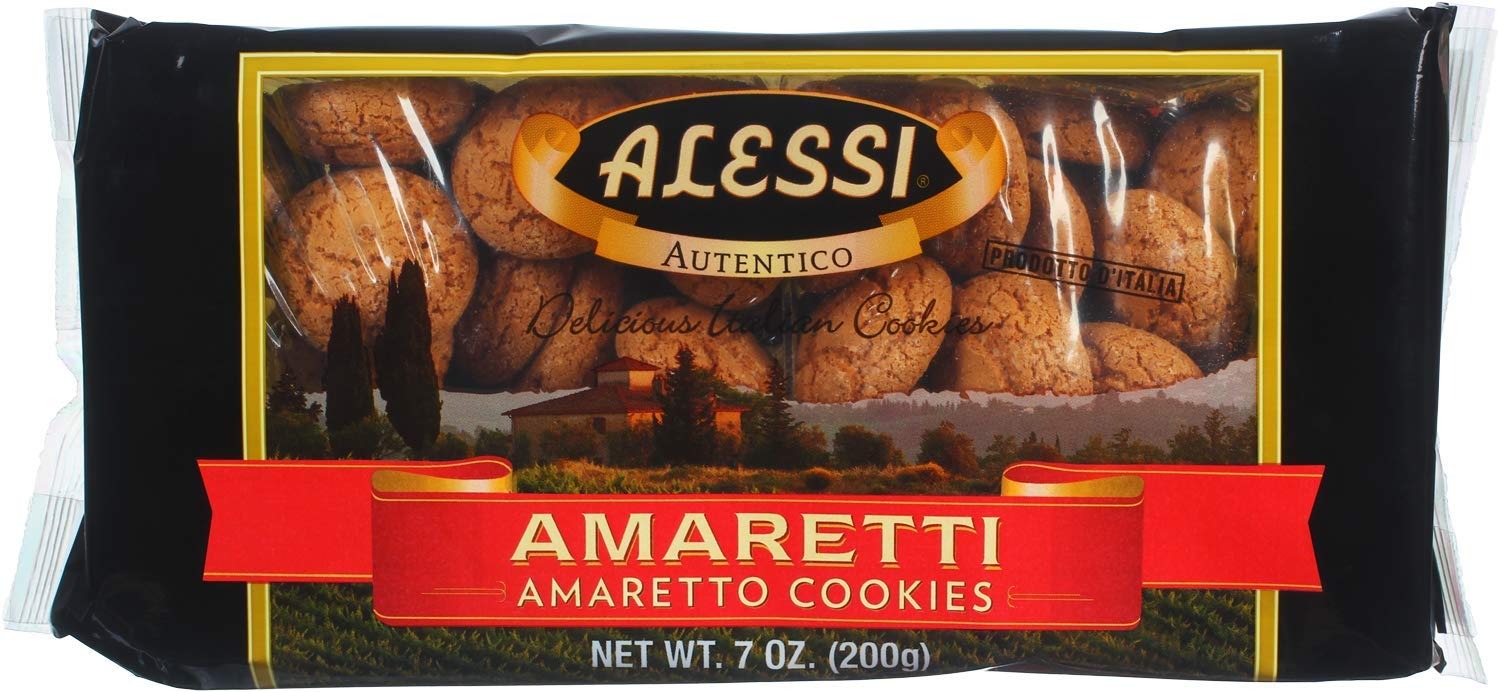
Item Name: Alessi Amaretti Amaretto Cookie, 7 Ounces (Pack Of 12)
Bullet Point 1: Classic Italian recipe
Bullet Point 2: Made with egg white, sugar, and apricot kernels
Bullet Point 3: Product of Italy
Bullet Point 4: Goes great with espresso and tea
Bullet Point 5: Light, airy, and crispy
Value: 84.0
Unit: Ounce

Price: 62.98